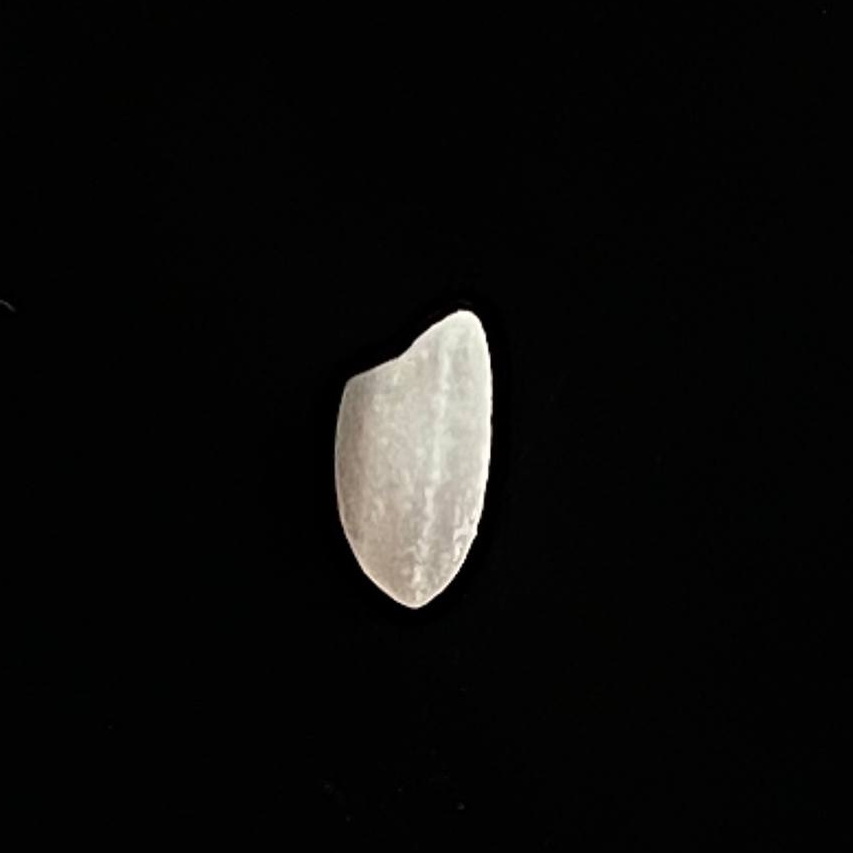
Rice variety: Chinigura_Polao